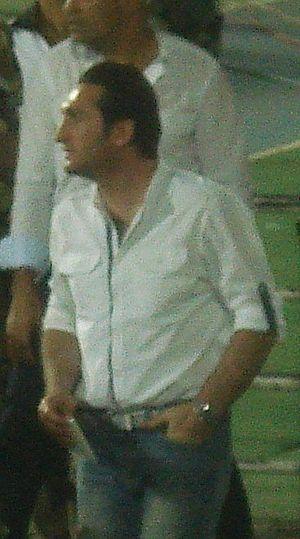
Edmond Bezik, né le 12 août 1975 à Téhéran, est un footballeur iranien qui évolue actuellement au F.C. Ararat Teheran. Il détient le record de buts inscrits en ligue iranienne avec 84 réalisations.